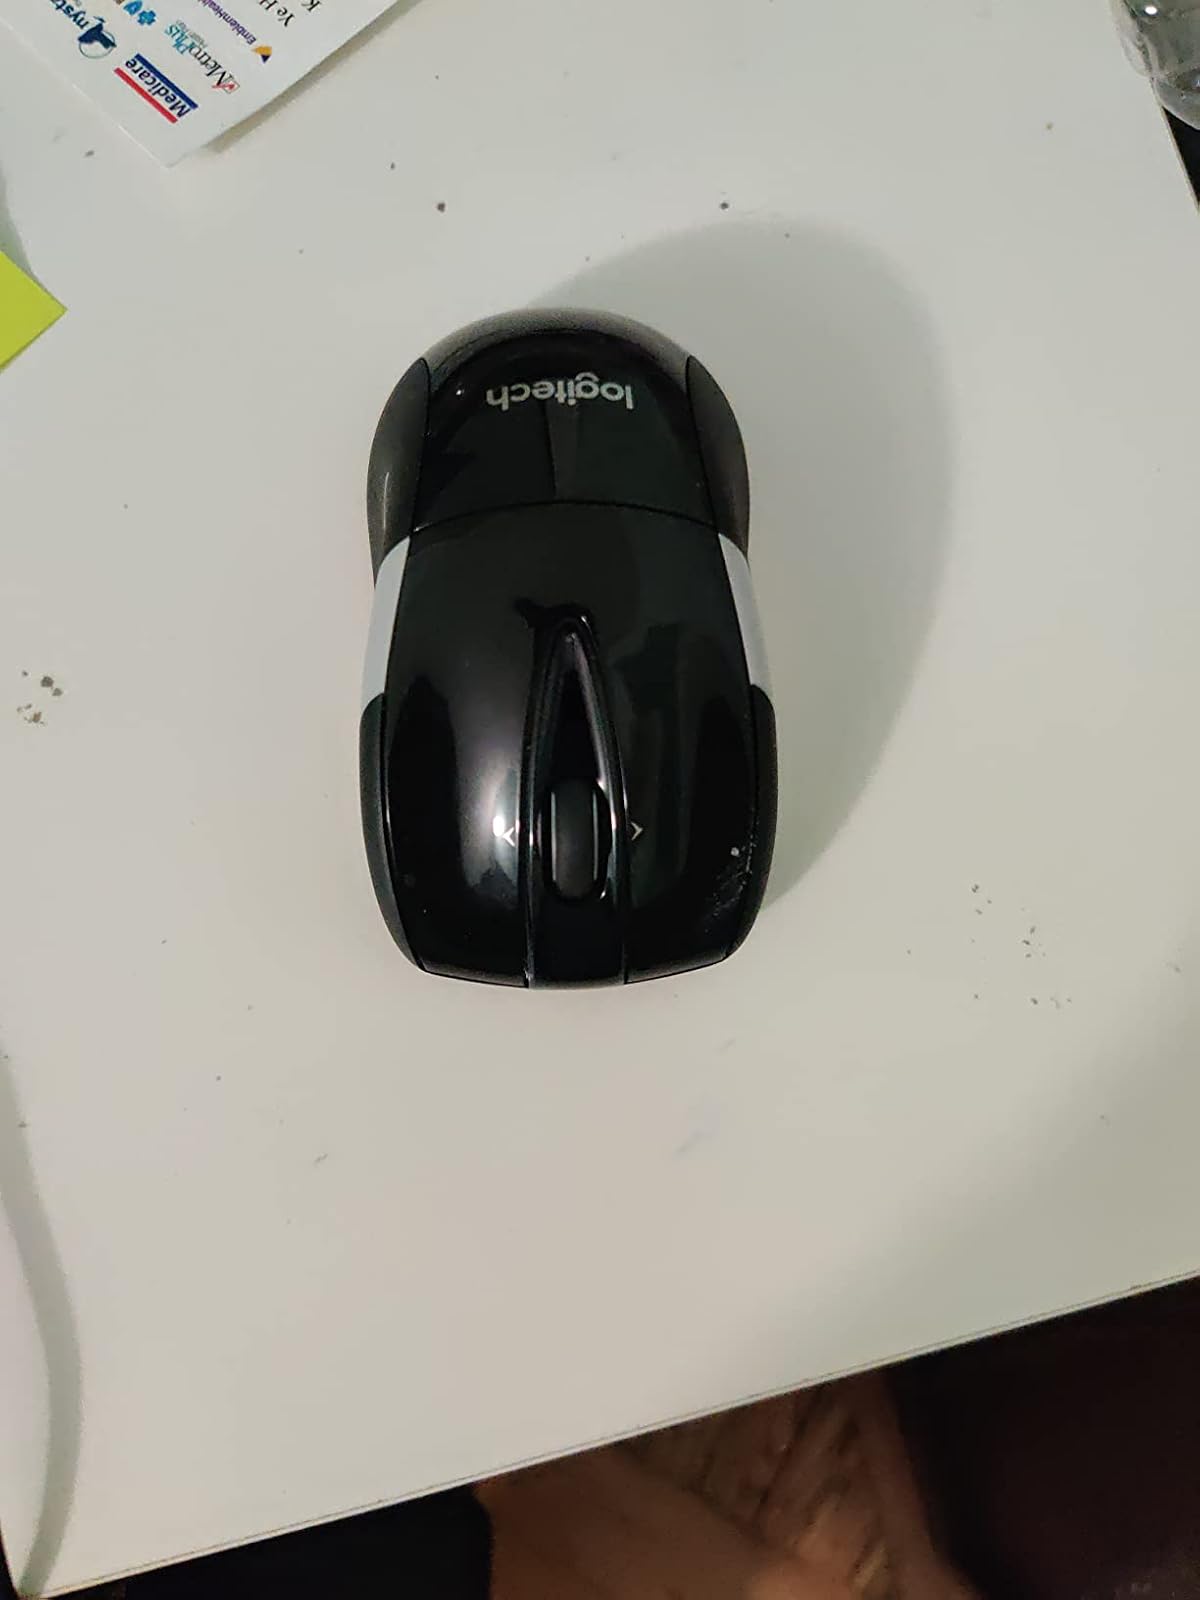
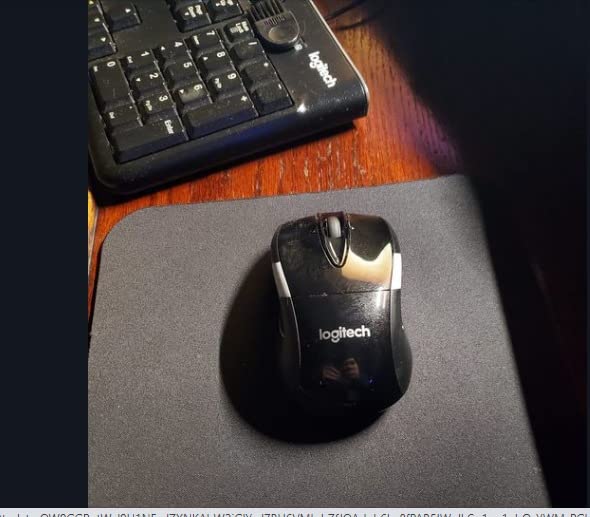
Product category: mouse
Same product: yes